Types of socialism

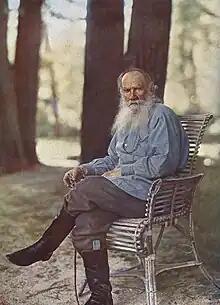
Leo Tolstoy

French individualist anarchist Émile Armand shows clearly opposition to capitalism and centralized economies when he said that the individualist anarchist "inwardly he remains refractory – fatally refractory – morally, intellectually, economically (The capitalist economy and the directed economy, the speculators and the fabricators of single are equally repugnant to him.)". The Spanish individualist anarchist Miguel Giménez Igualada thought that "capitalism is an effect of government; the disappearance of government means capitalism falls from its pedestal vertiginously...That which we call capitalism is not something else but a product of the State, within which the only thing that is being pushed forward is profit, good or badly acquired. And so to fight against capitalism is a pointless task, since be it State capitalism or Enterprise capitalism, as long as Government exists, exploiting capital will exist. The fight, but of consciousness, is against the State". His view on class division and technocracy are as follows: "Since when no one works for another, the profiteer from wealth disappears, just as government will disappear when no one pays attention to those who learned four things at universities and from that fact they pretend to govern men. Big industrial enterprises will be transformed by men in big associations in which everyone will work and enjoy the product of their work. And from those easy as well as beautiful problems anarchism deals with and he who puts them in practice and lives them are anarchists. [...] The priority which without rest an anarchist must make is that in which no one has to exploit anyone, no man to no man, since that non-exploitation will lead to the limitation of property to individual needs".